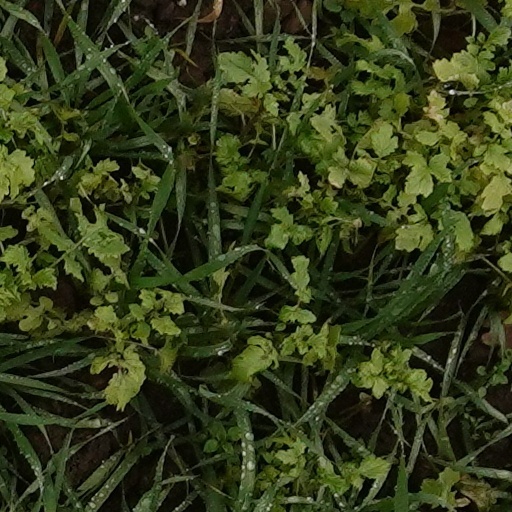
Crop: wheat